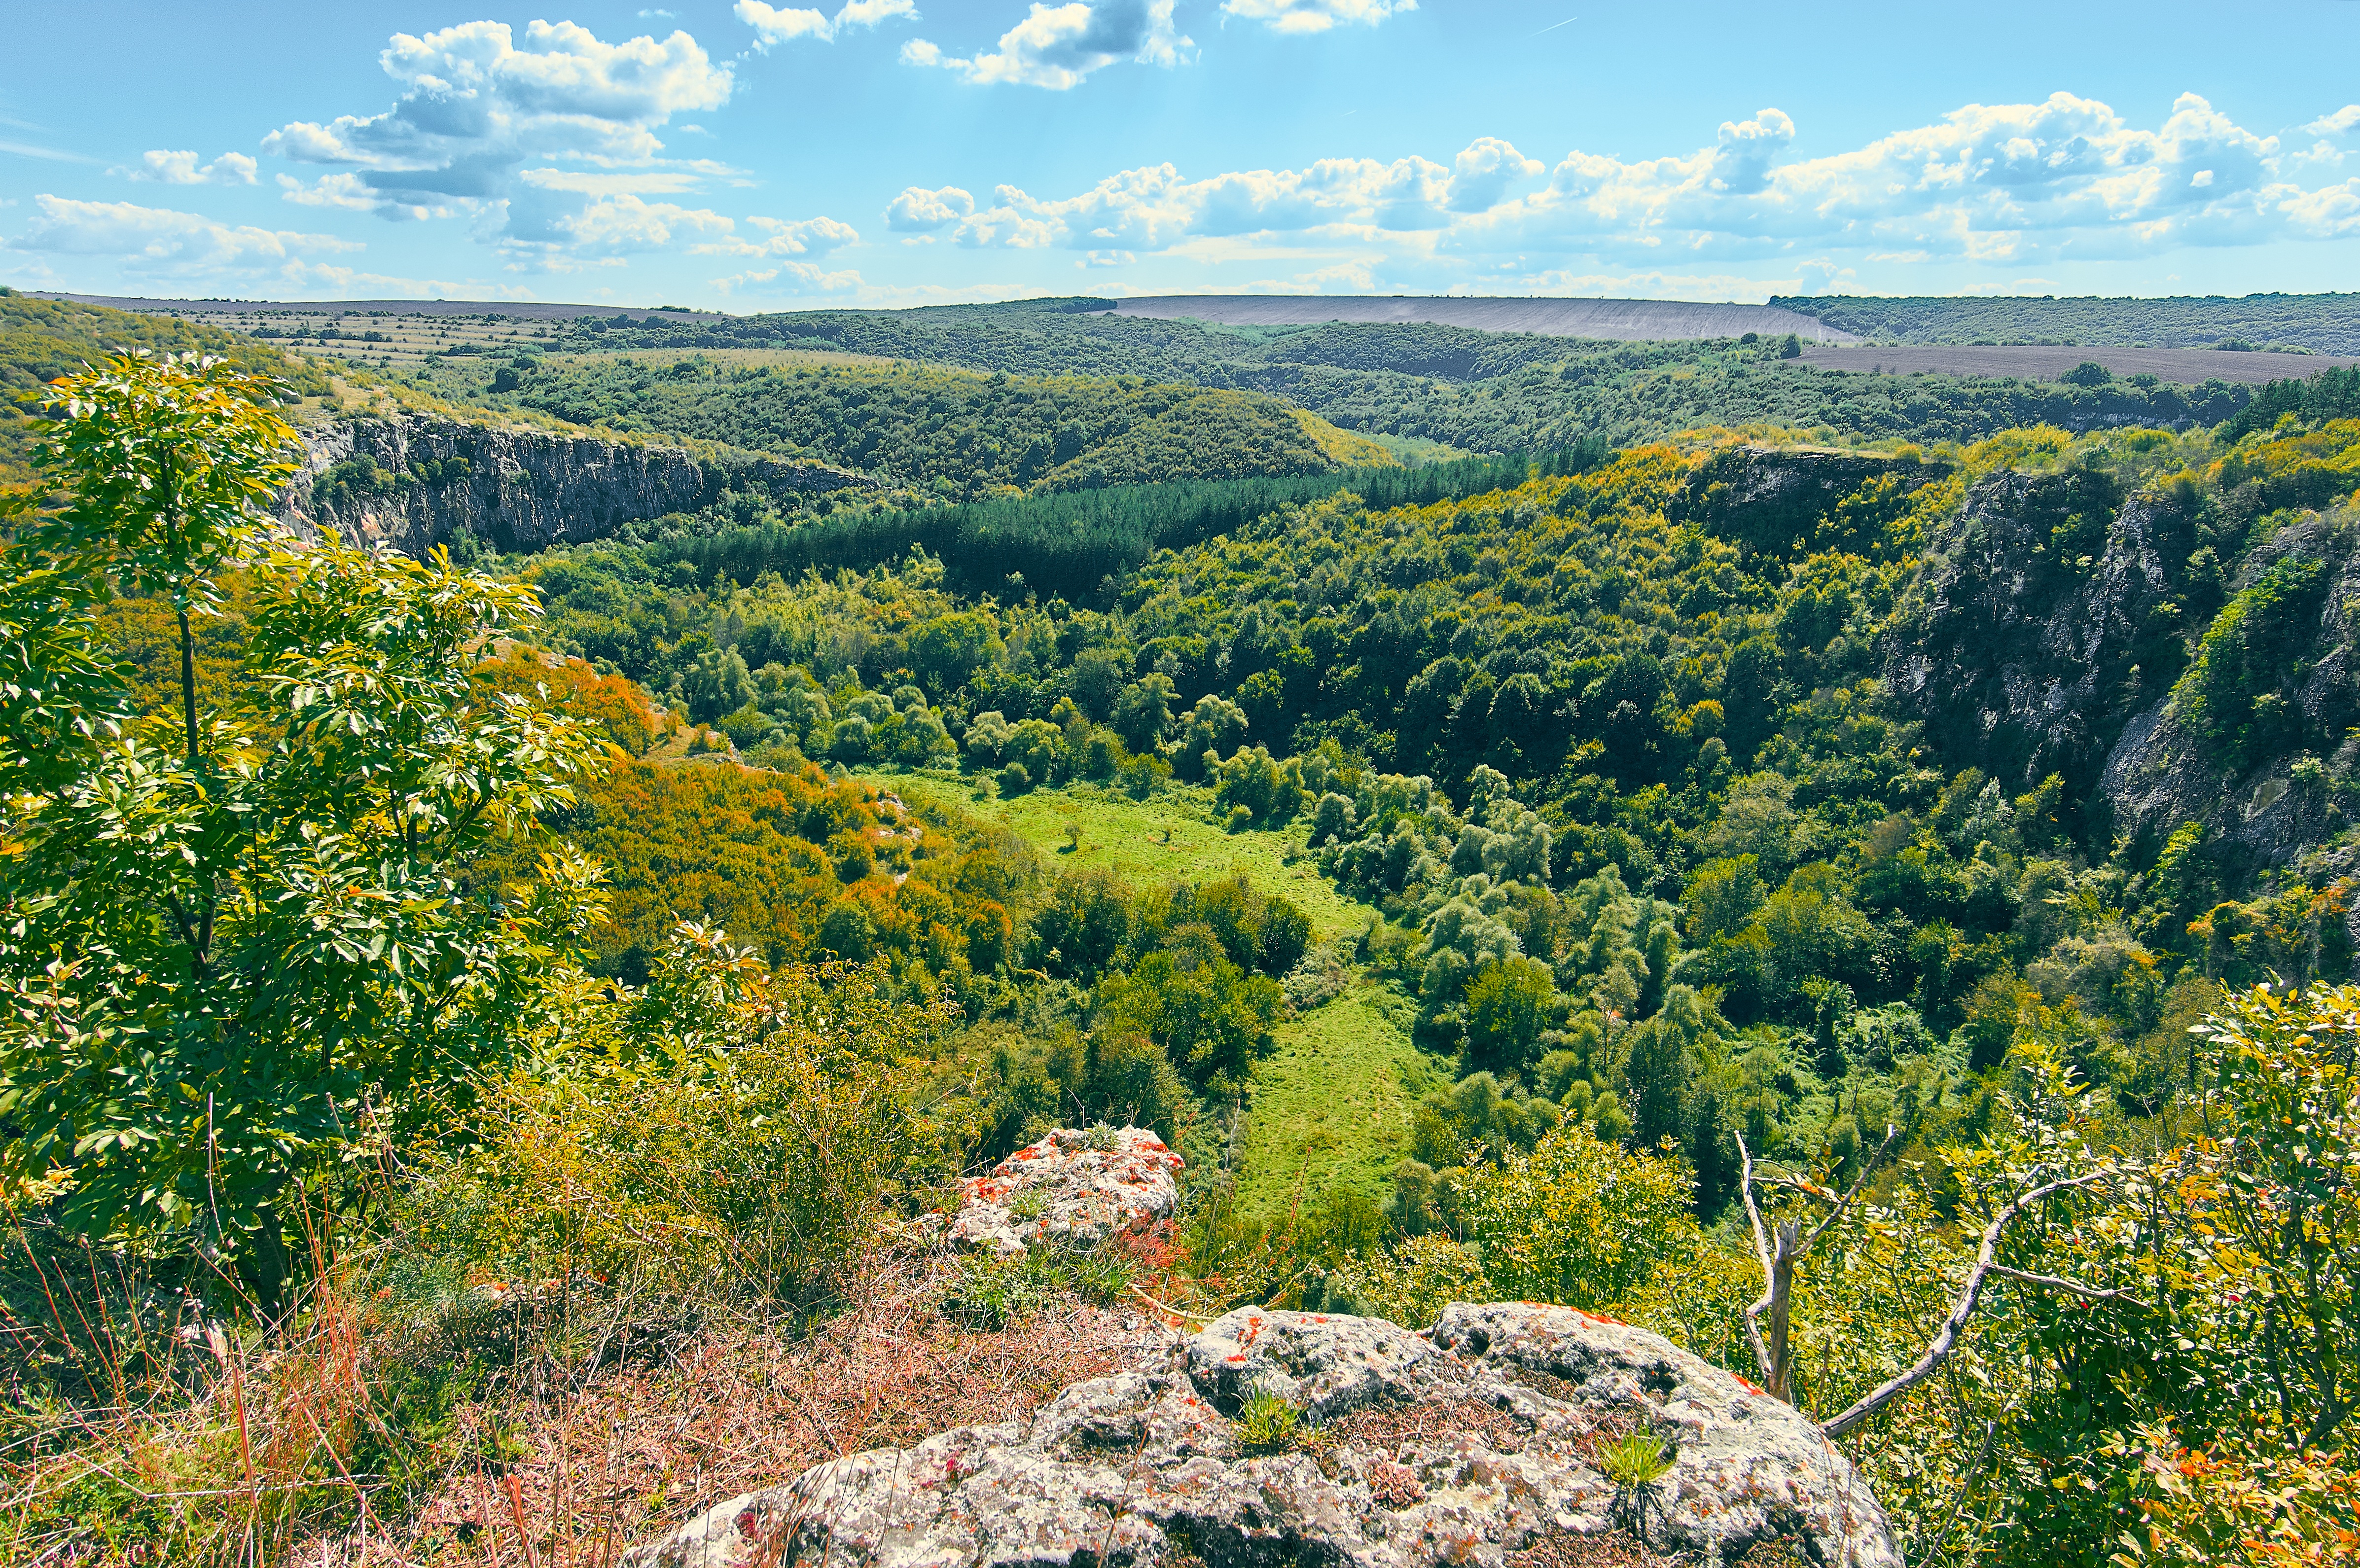
habitat, mountainous landforms, vegetation, nature, geographical feature, mountain, wilderness, landform, tree, natural environment, ecosystem, ridge, hill, forest, leaf, meadow, flower, landscape, rural area, autumn, plateau, valley, trail, woodland, mountain range, adventure, walking, biome, wildflower